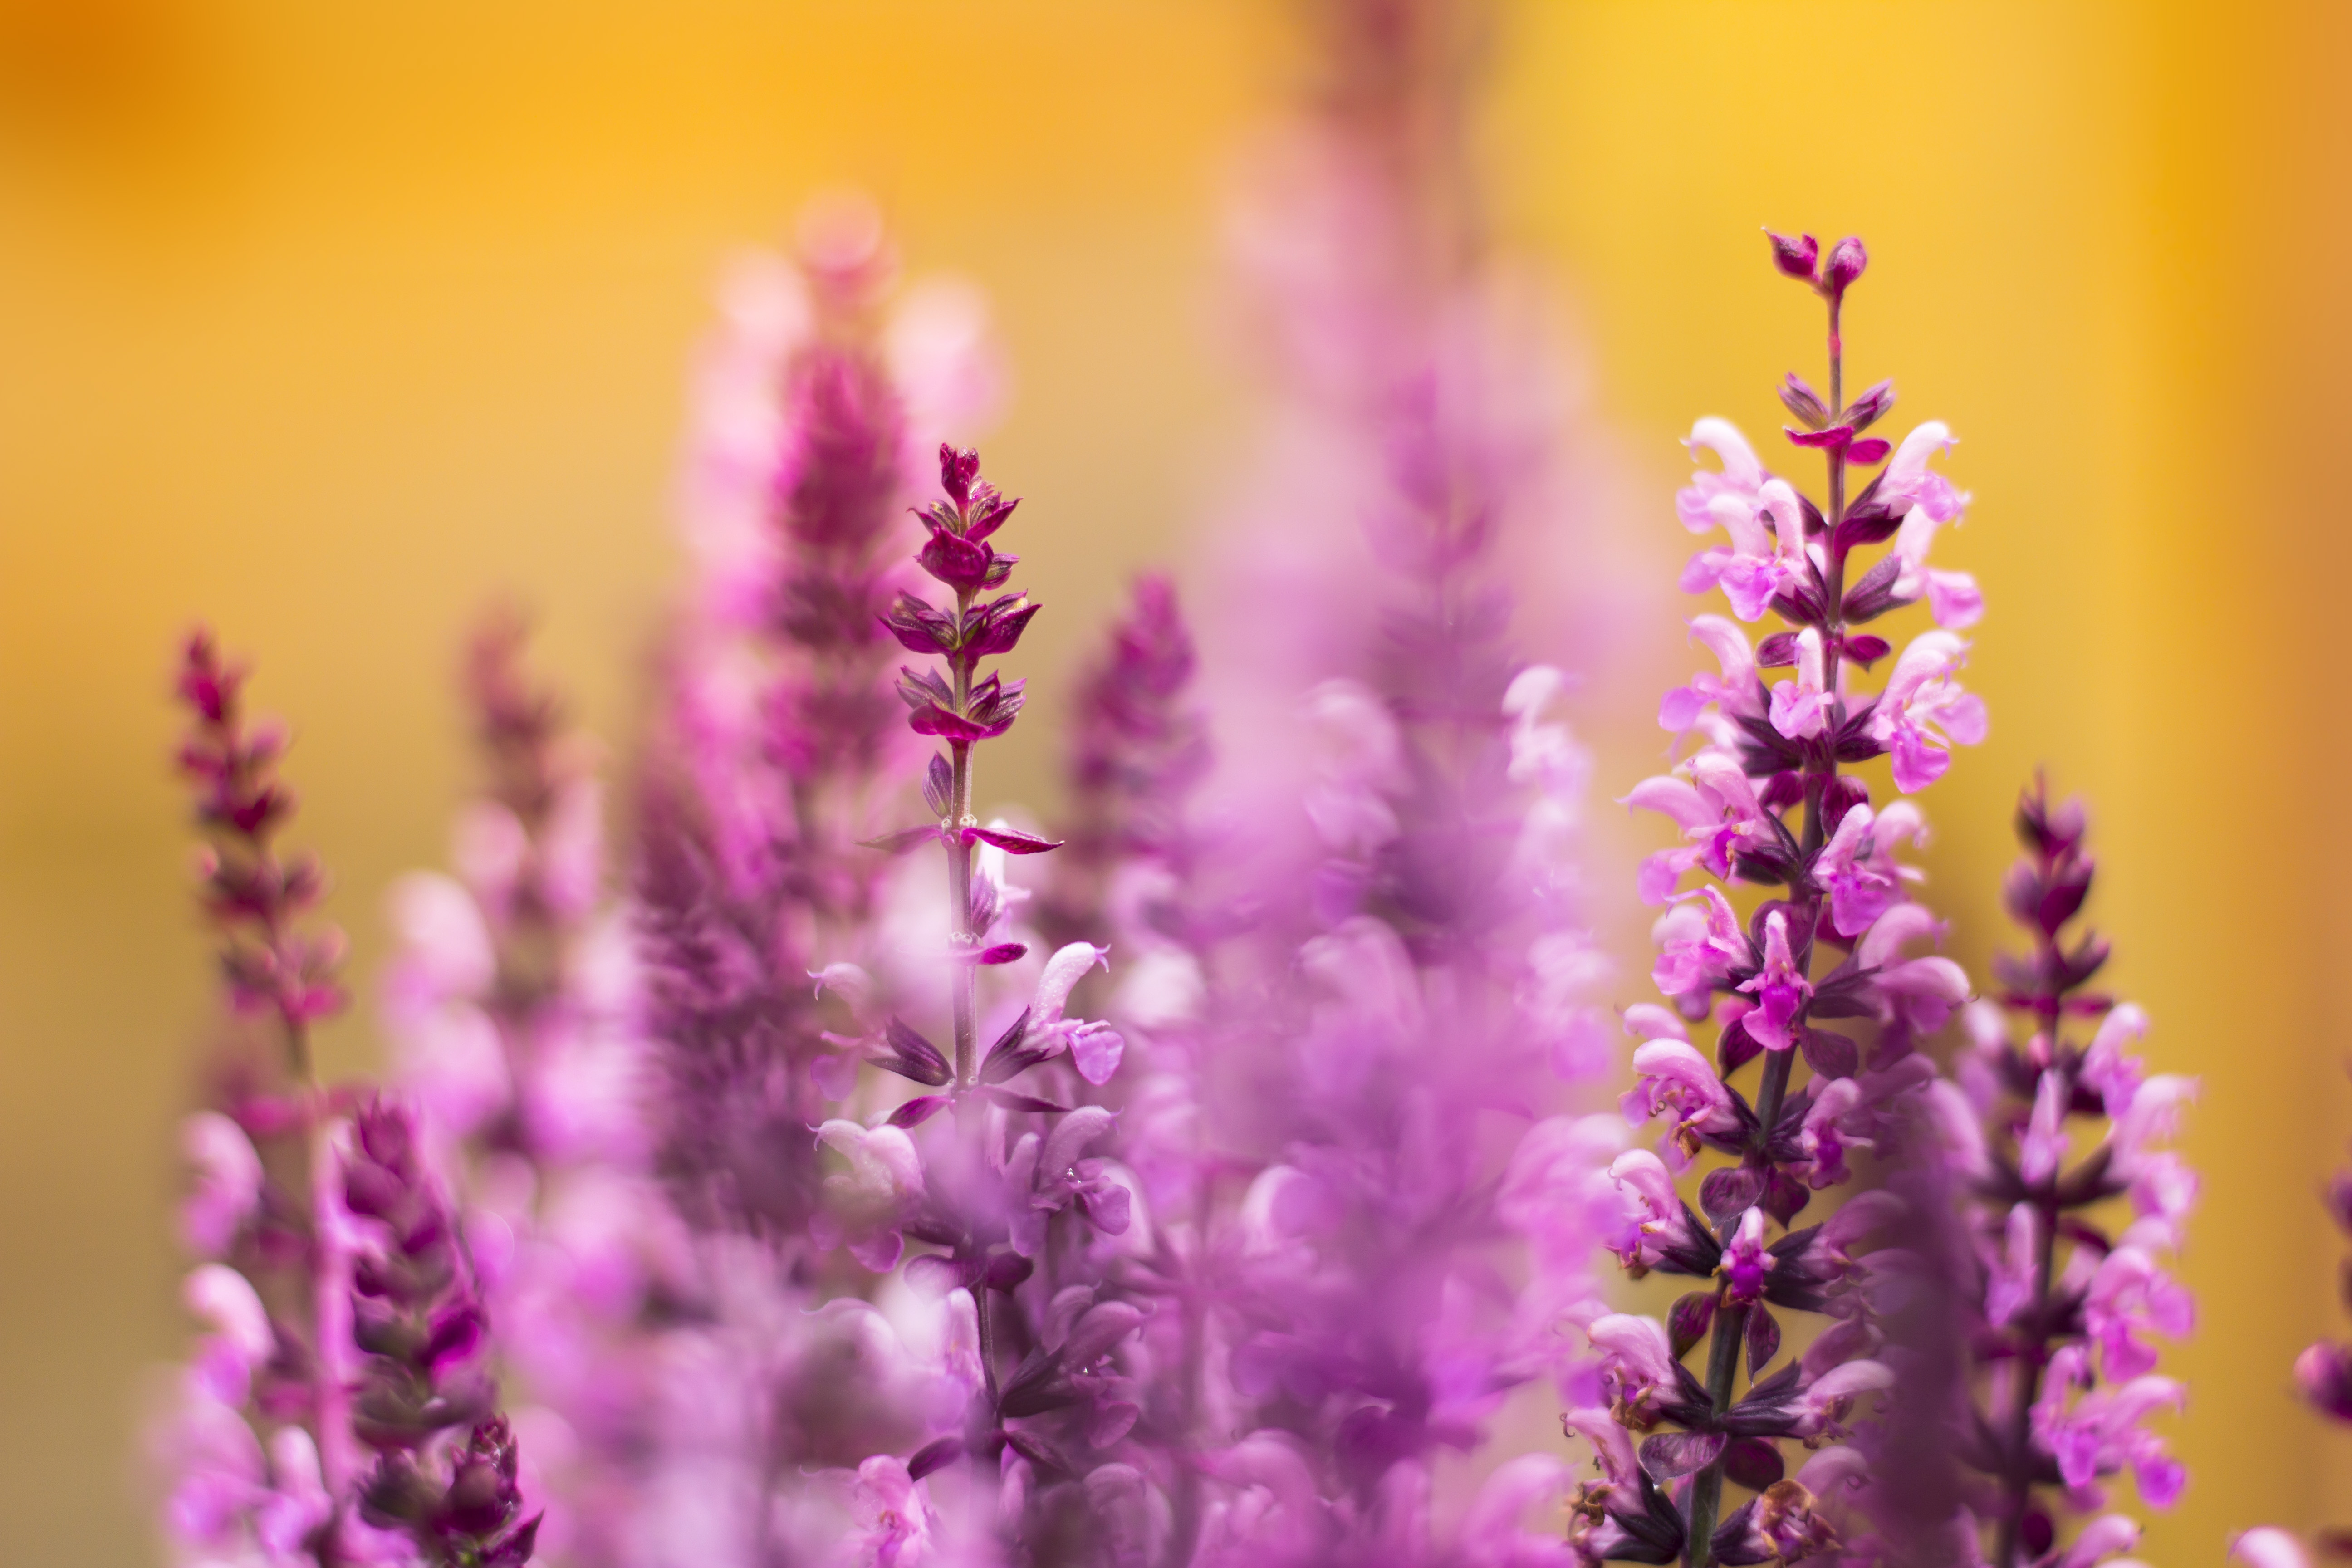
blossom, plant, flower, petal, color, pink, flora, lavender, flowers, violet, floristry, macro photography, flowering plant, land plant